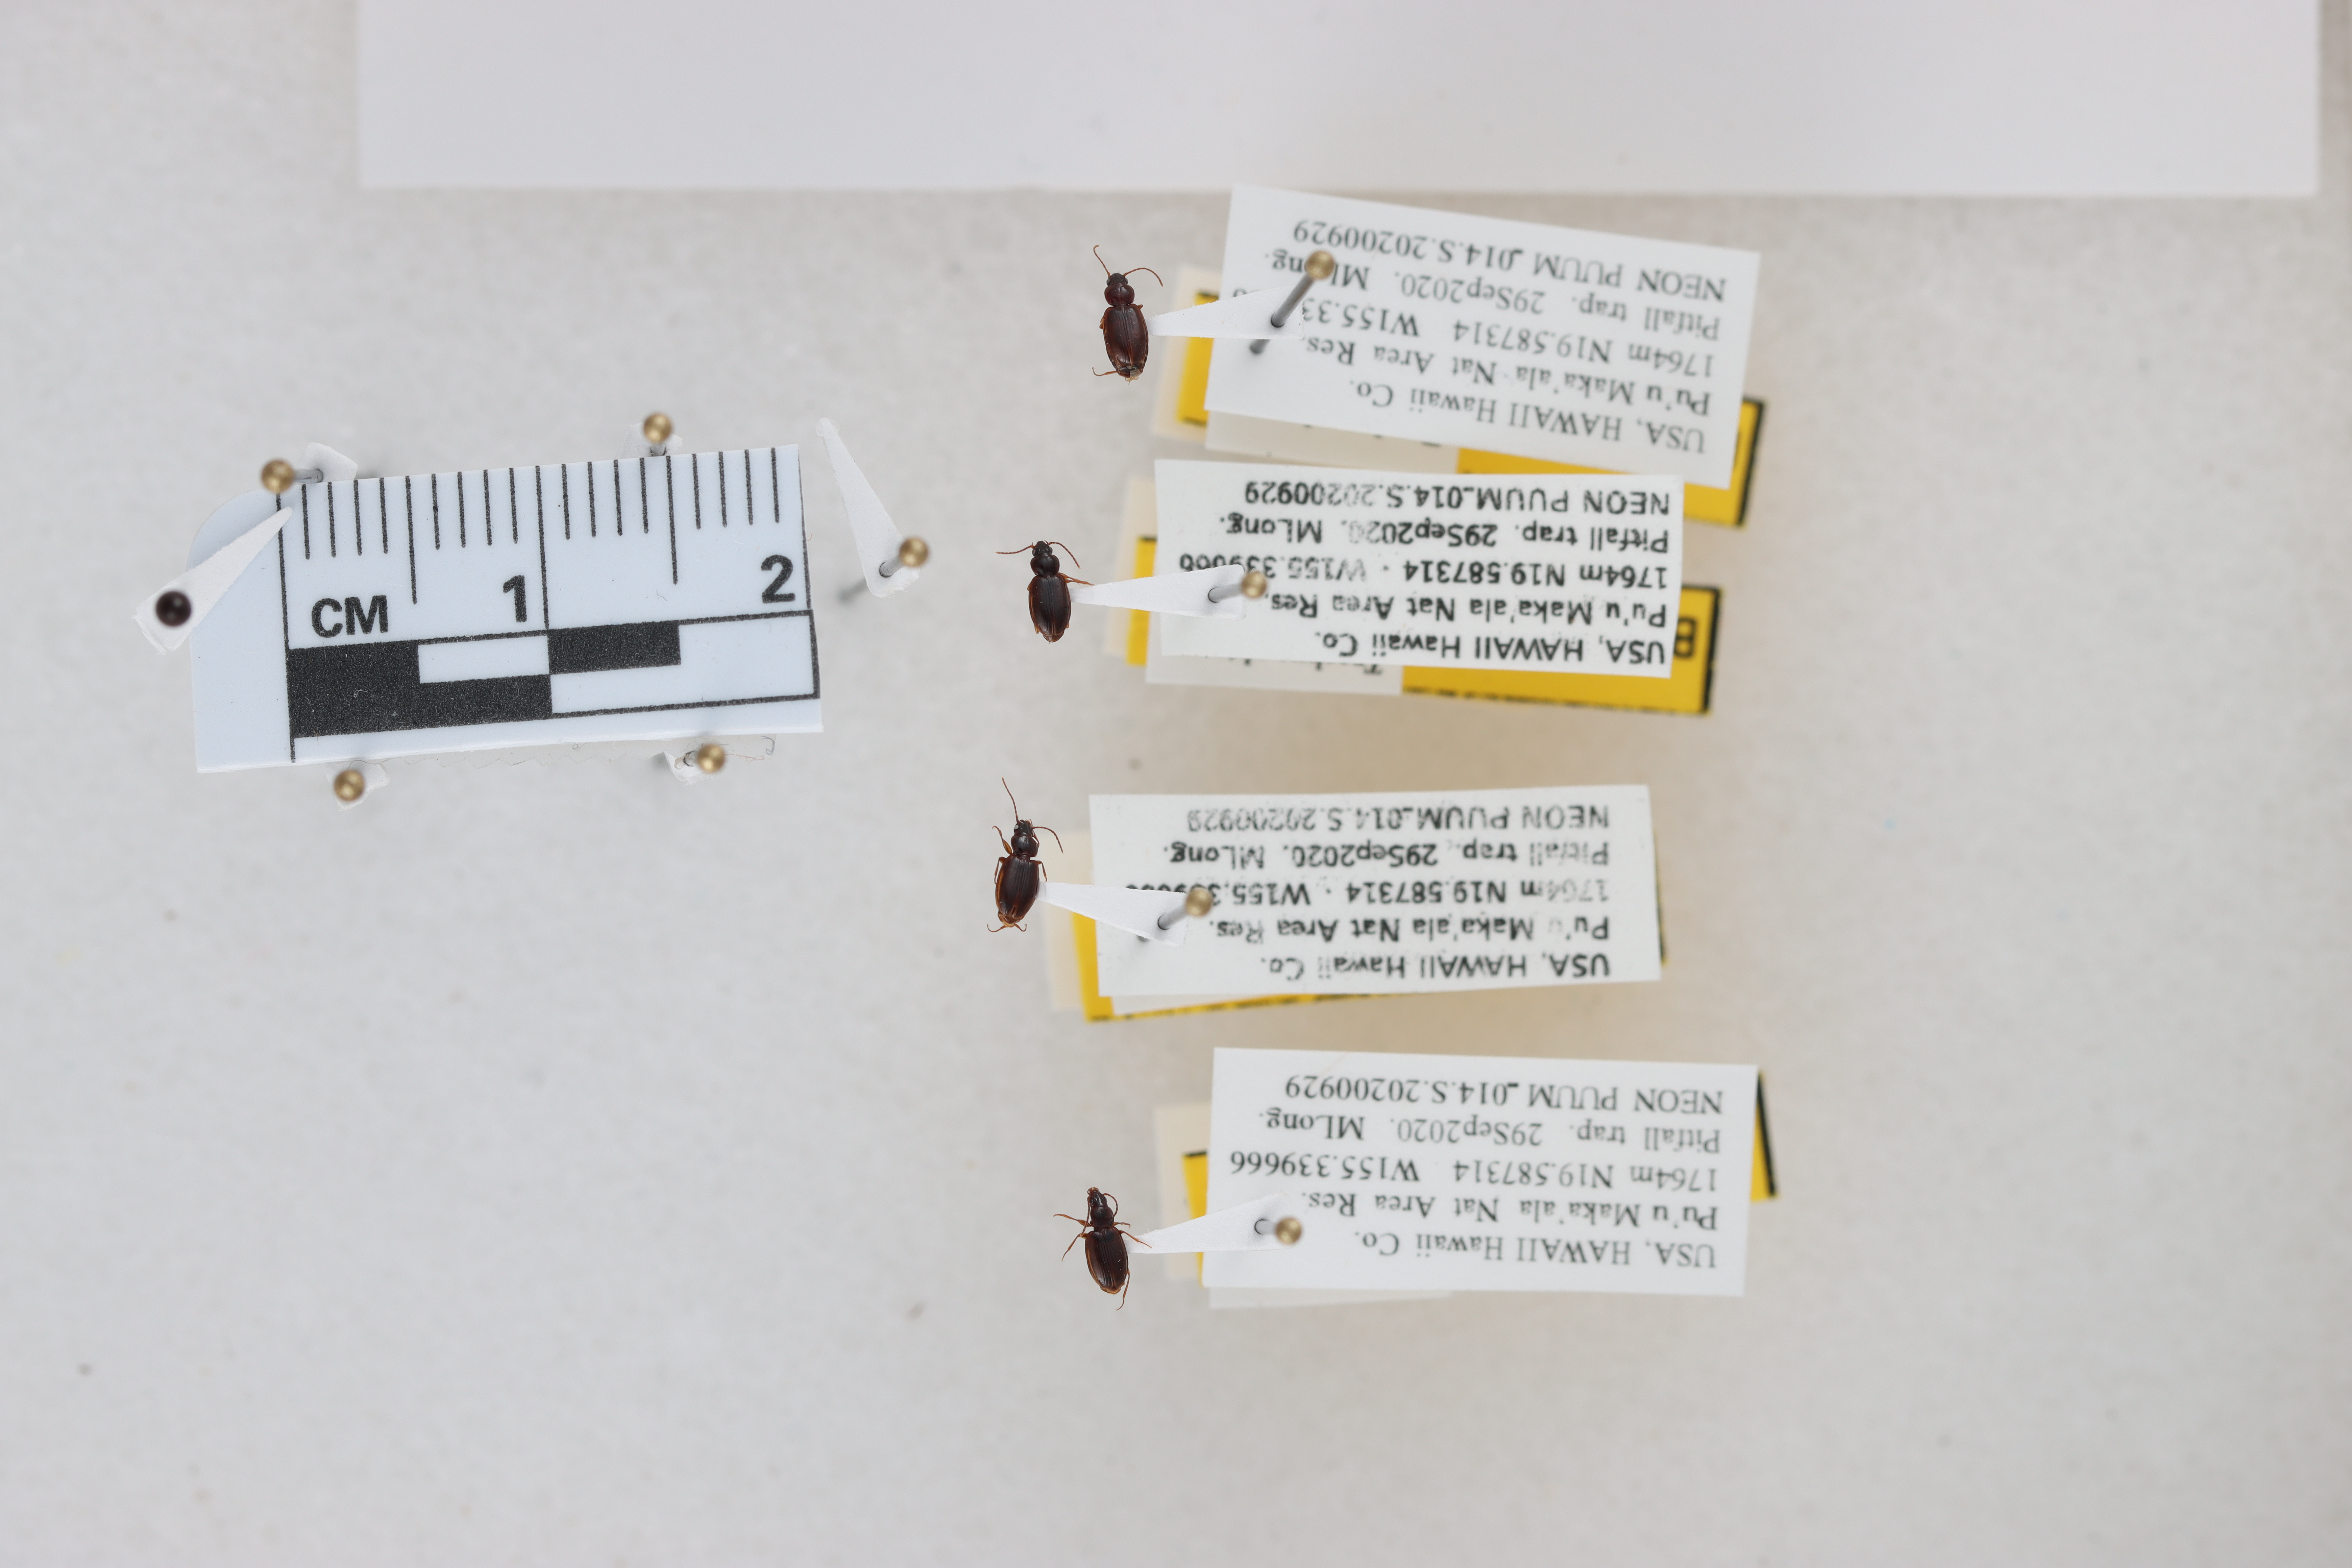
Beetle 1 — elytra length: 0.234 cm, elytra max width: 0.165 cm, basal pronotum width: 0.09 cm

Beetle 2 — elytra length: 0.231 cm, elytra max width: 0.154 cm, basal pronotum width: 0.085 cm

Beetle 3 — elytra length: 0.233 cm, elytra max width: 0.161 cm, basal pronotum width: 0.077 cm

Beetle 4 — elytra length: 0.23 cm, elytra max width: 0.154 cm, basal pronotum width: 0.068 cm